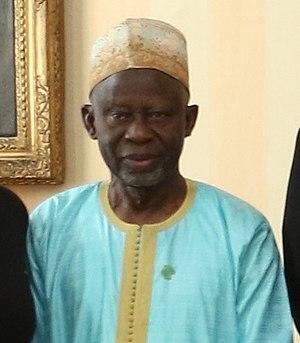
Voici la liste des vice-présidents de la République de la Gambie depuis l'instauration de la République en 1970.
Ousainou Darboe.